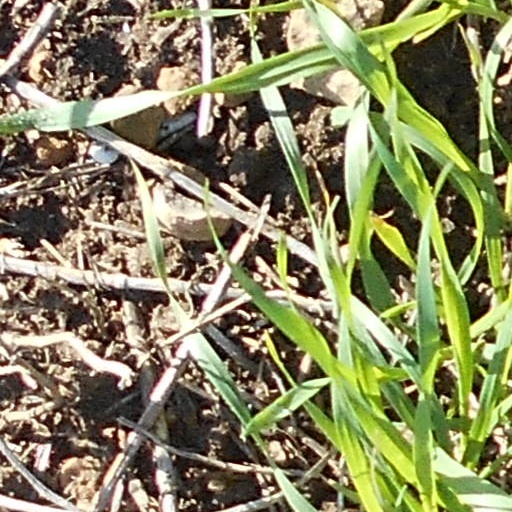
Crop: wheat